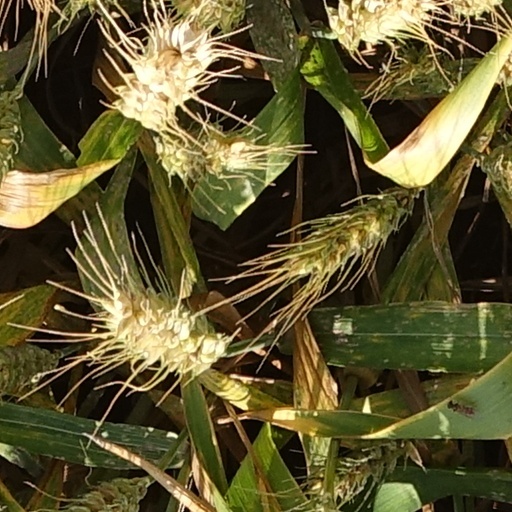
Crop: wheat